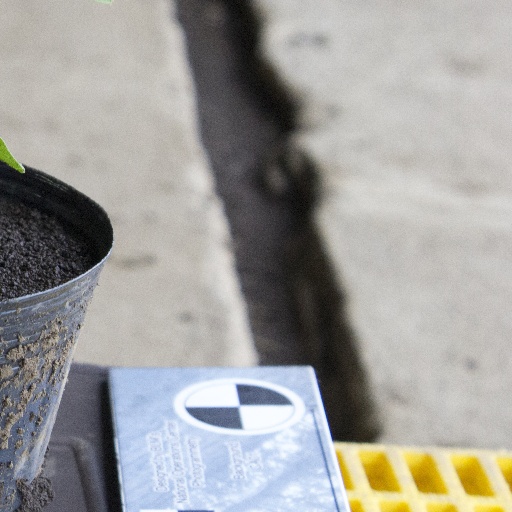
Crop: soybean